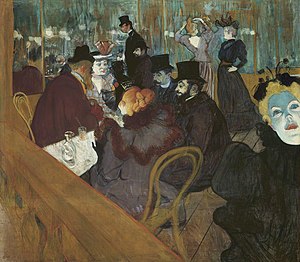
Kabaret
Toulouse-Lautrec. I Moulin Rouge 1892.
En kabaret er en restaurant med underholdning. Tidligere også kaldt en sangkro. I reglen en mere intim underholdning end revy. Den kan være lagt i faste rammer eller være improviseret. I kabareten kan indgå sang, musik og poesi, og den kan behandle aktuelle emner med satire. Underholdningen kaldes også kabaret.